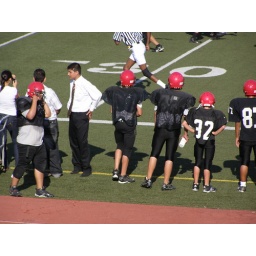
Drew, 1st player on the left, next to the guy in the white shirt and tie.